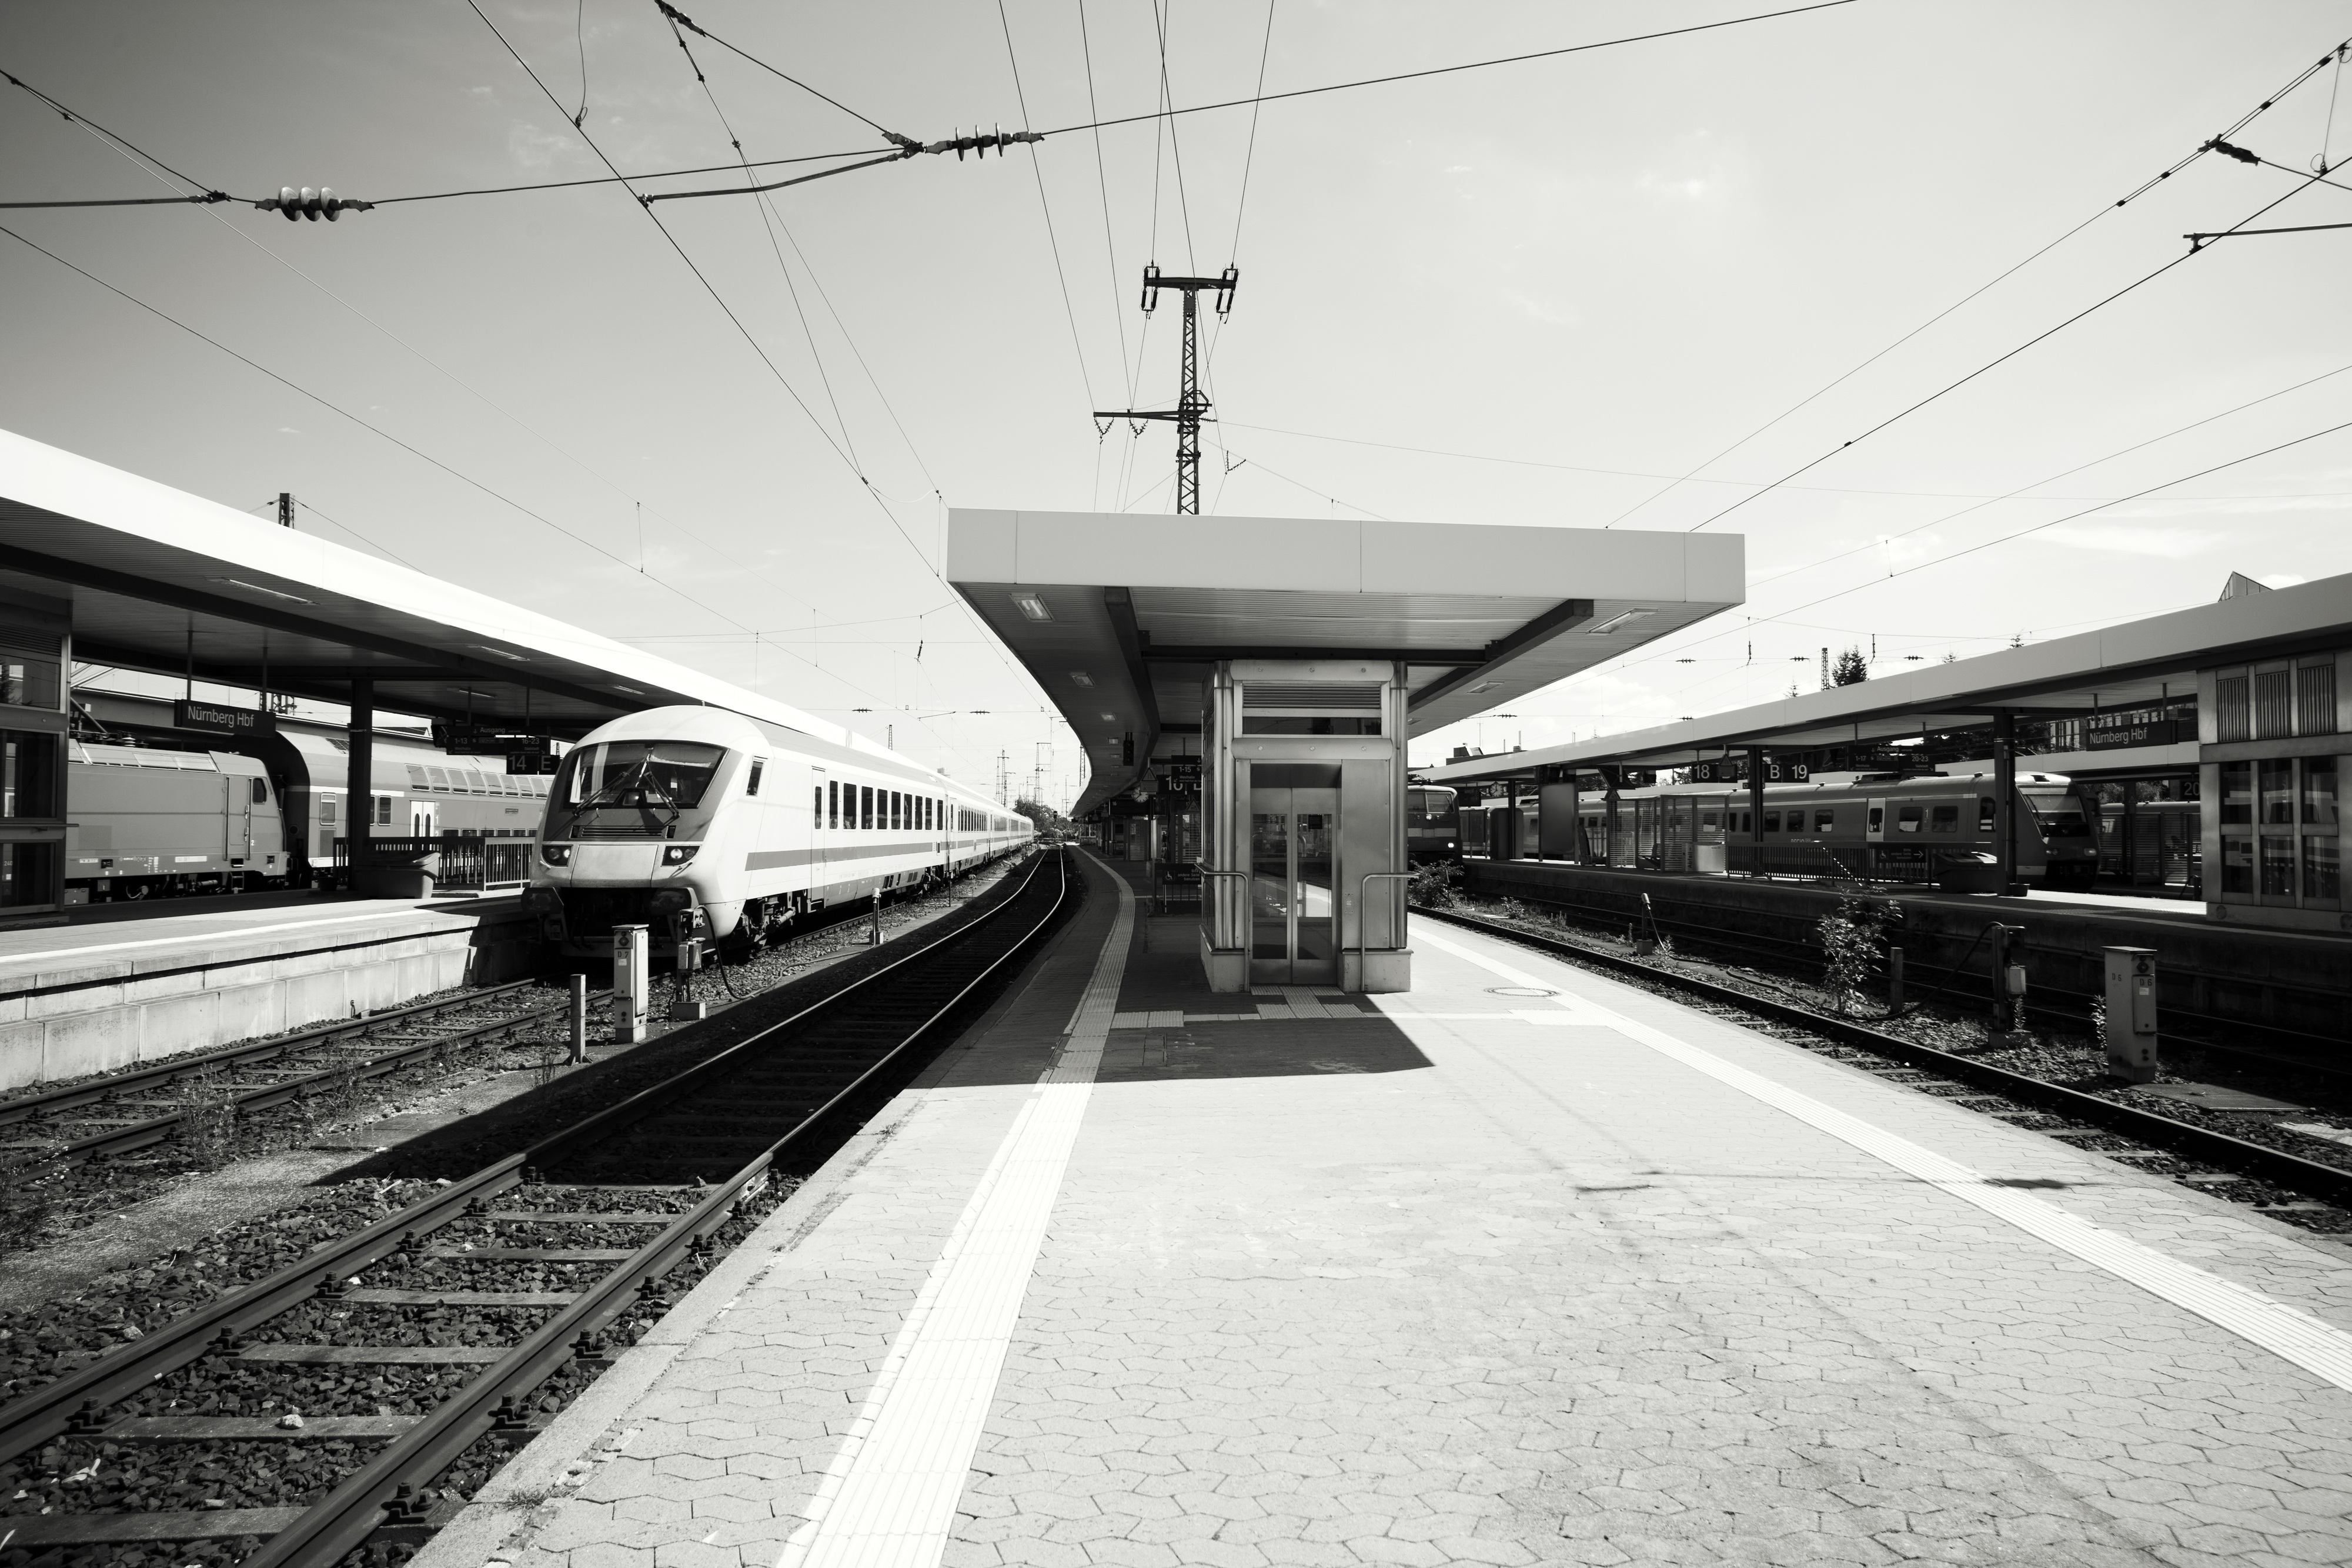
black and white, sky, track, railway, traffic, wagon, train, travel, transport, ice, line, vehicle, mast, train station, monochrome, lane, black white, public transport, sw, railroad track, bavaria, railway station, nuremberg, rail transport, wagons, on time, traffic lights, monochrome photography, residential area, metropolitan area, train connections